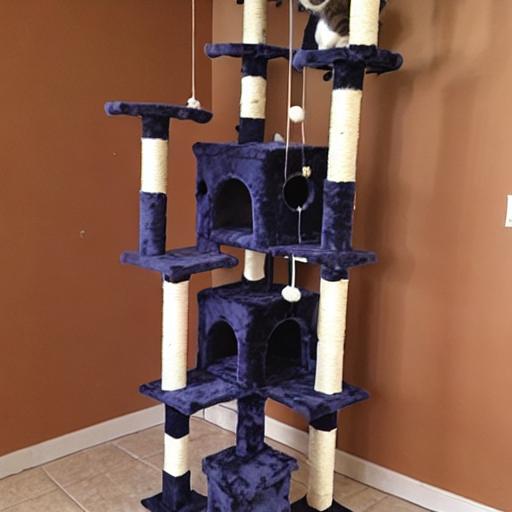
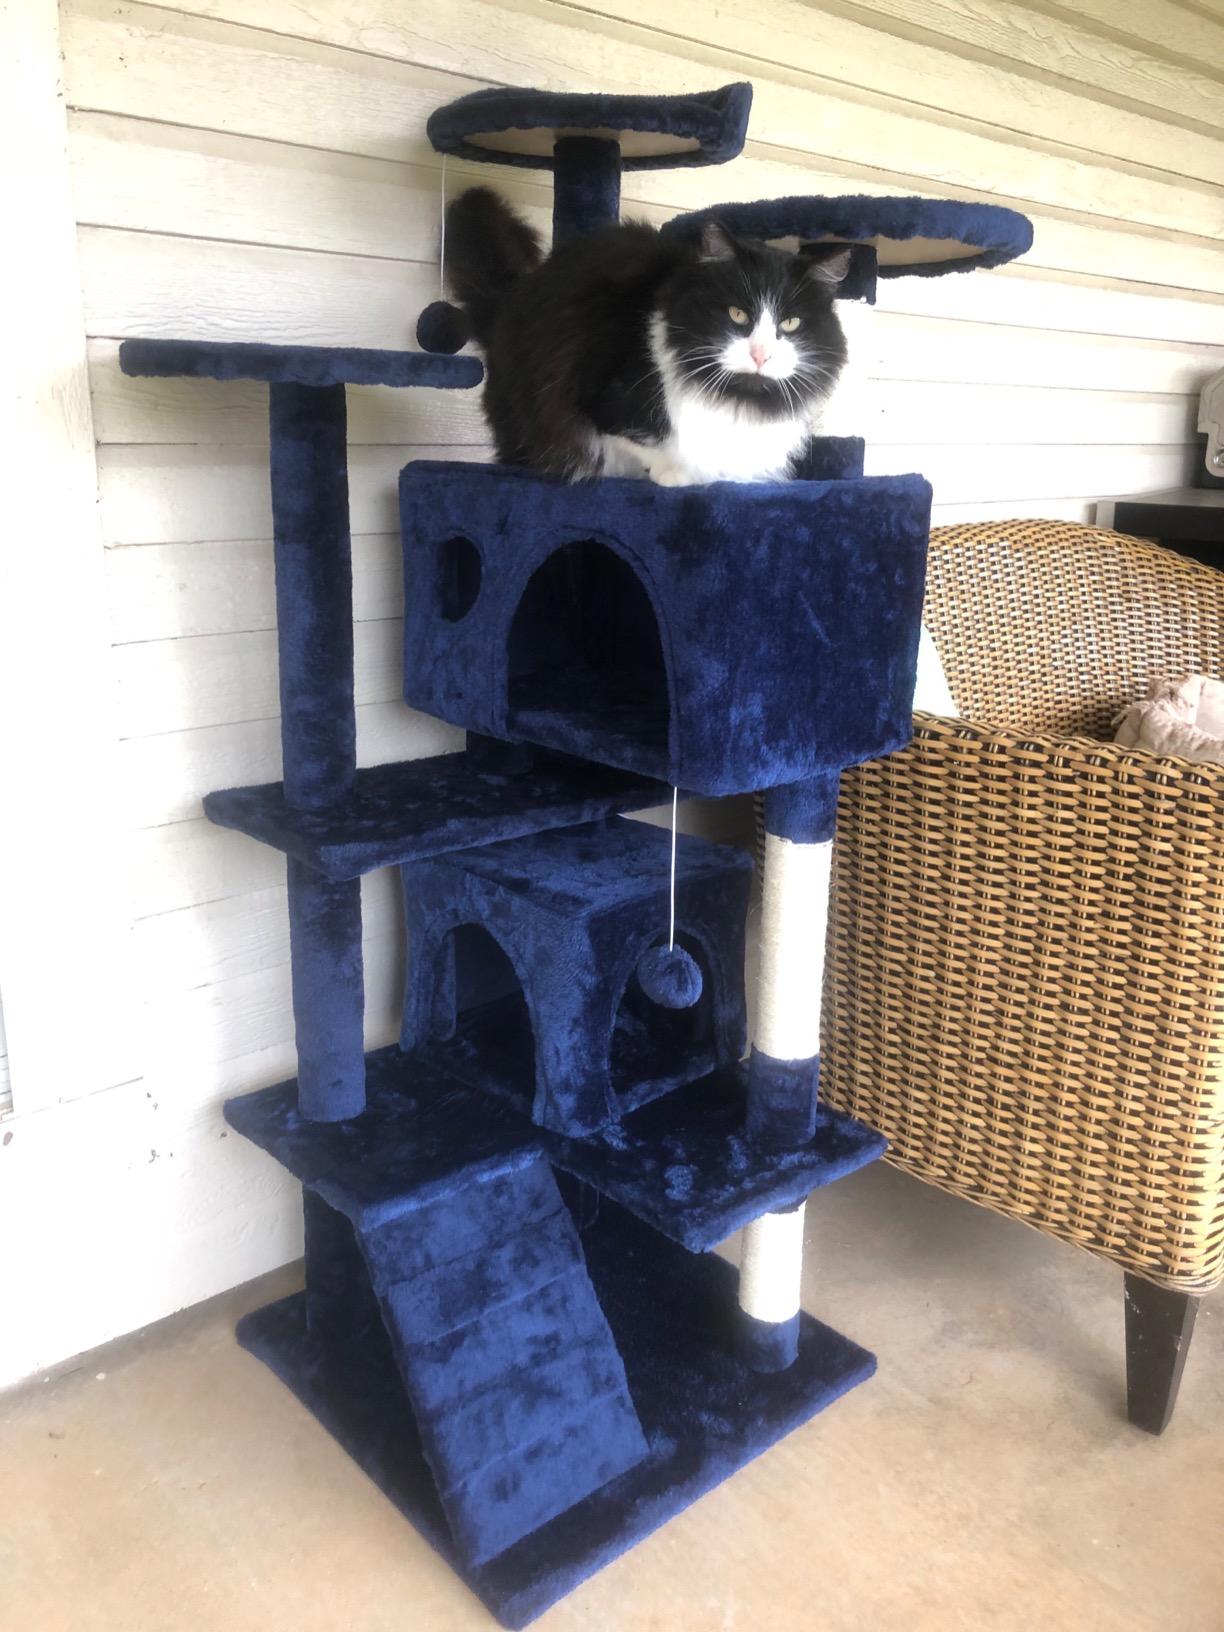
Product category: items_cat tree
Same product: no